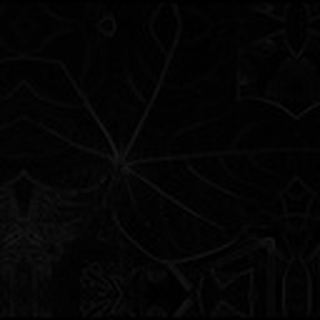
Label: healthy_cotton